Open Court Reading

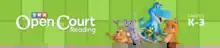

The Open Court Reading Program is a core Language arts/English series used in a large number of elementary schools classrooms. It was one of two reading programs adopted for use in California schools when textbooks were last chosen in 2002. The other was Houghton-Mifflin Reading. For the 2008 Edition, Open Court Reading's name was changed to Imagine It!.